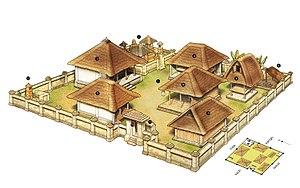
La maison traditionnelle balinaise est l'habitat vernaculaire des Balinais à Bali en Indonésie. Elle suit un plan architectural ancien de manière stricte. Celui-ci est le résultat d'un mélange de croyances hindouistes et bouddhistes ainsi que d'animisme austronésien ayant pour objectif que la maison soit en harmonie avec les lois du cosmos telles que décrites dans l'hindouisme balinais.